Hungarian Revolution of 1848

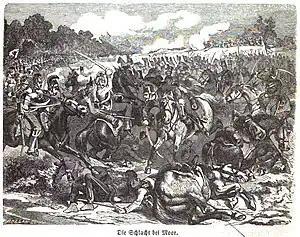
Battle of Mór. Fight between the Hungarian Hussars and Austrian Cuirassiers

The War Ministry assumed control, reorganizing into specialized departments and forming eight military districts. Recruitment accelerated; by December, 62 infantry battalions existed, many converted from earlier volunteer units. Foreign legions, notably the Polish, Viennese, German, and Italian, joined the Honvéd Army.